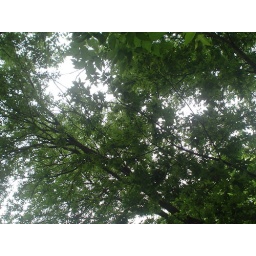
trees overhead above the bike yard